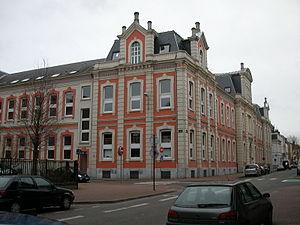
Bâtiment de l'Institut Industriel du Nord, rue Jeanne d'Arc, Lille, France (École centrale de Lille)Architecte
La rue Jeanne-d’Arc est une voie du quartier Saint-Michel à Lille, où l'Institut industriel du Nord et les facultés de l'université de Lille ont été bâtis à la fin du XIXᵉ siècle.